Bo Scaife

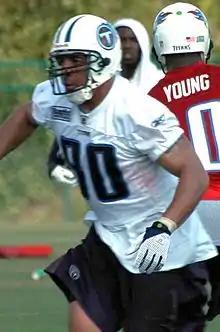
Scaife at training camp with the Titans in 2008

Playing for the Titans, Scaife had a productive rookie campaign. Despite being the third-string tight end, he managed to catch 37 passes for 273 yards and 2 touchdowns.